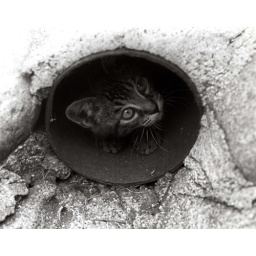
My kitty Vicious hides in a drain at my parent's house in Paradise, California, 1983. Taken with a Pentax K-1000.